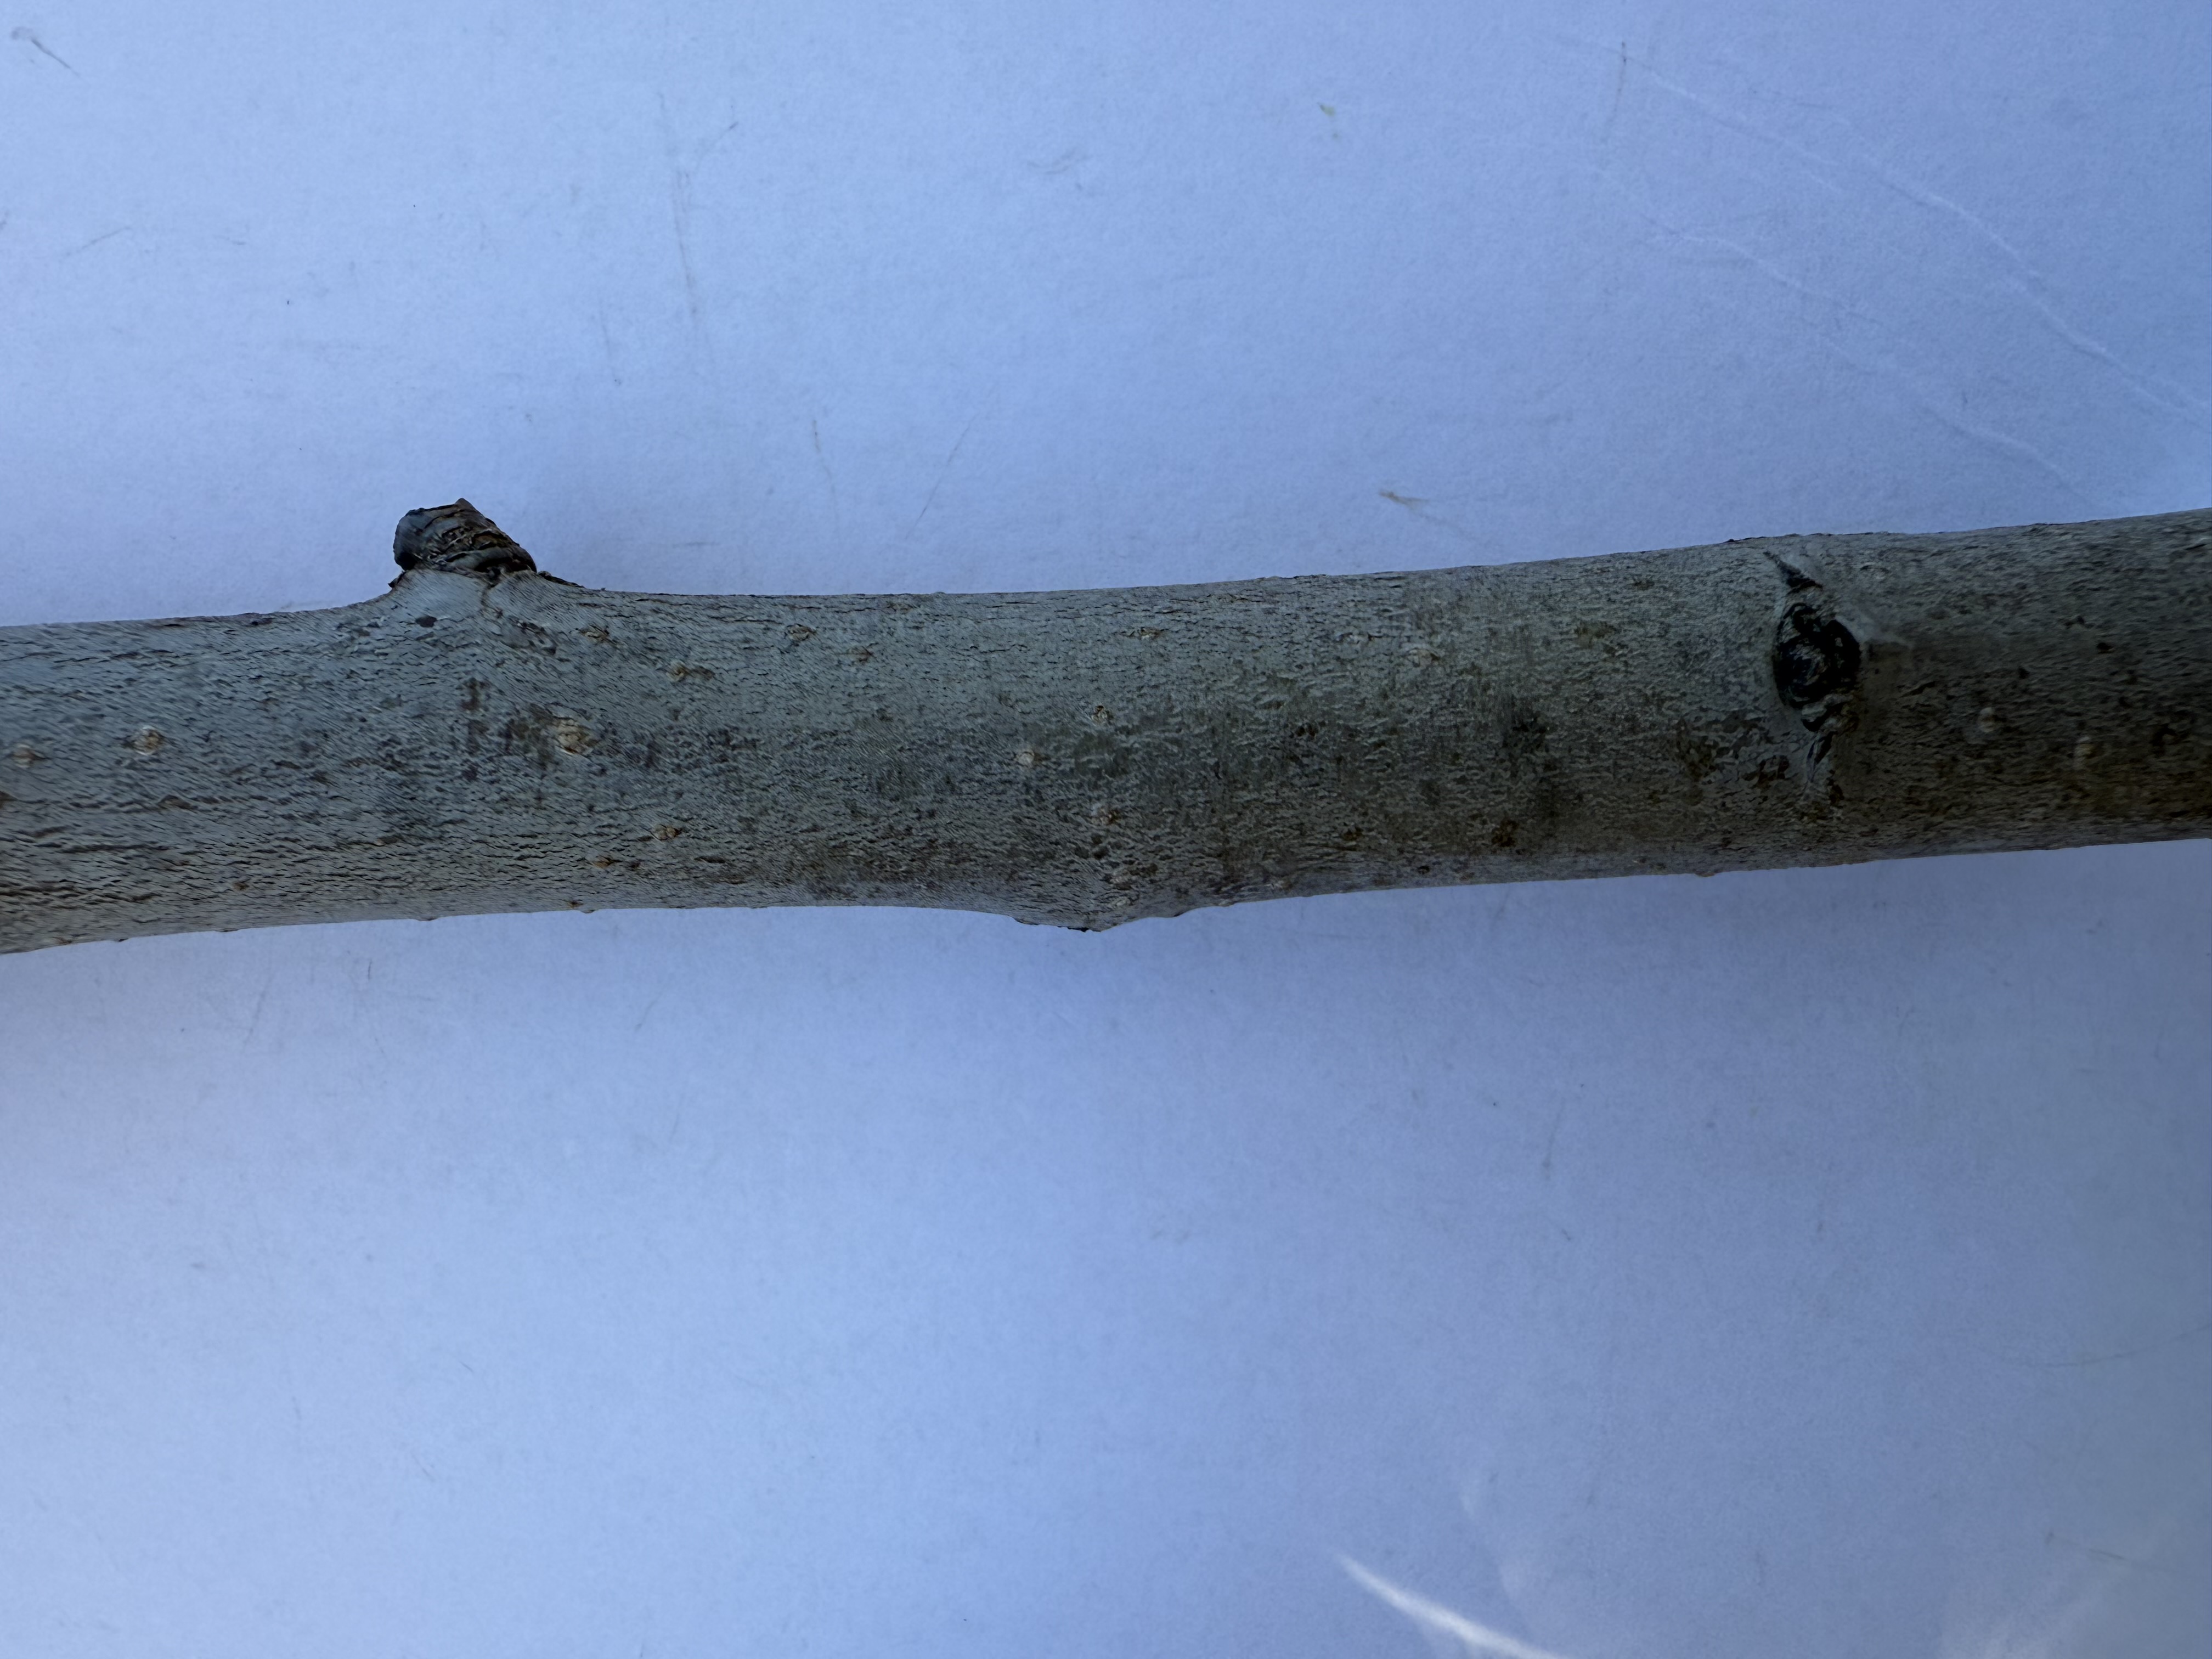
Variety: Margarita Marilla Pear